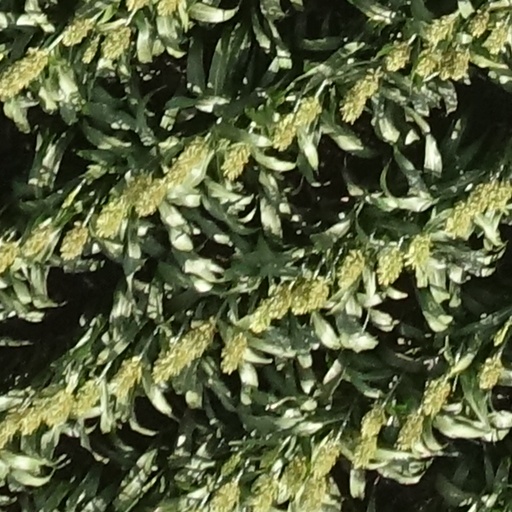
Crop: sorghum